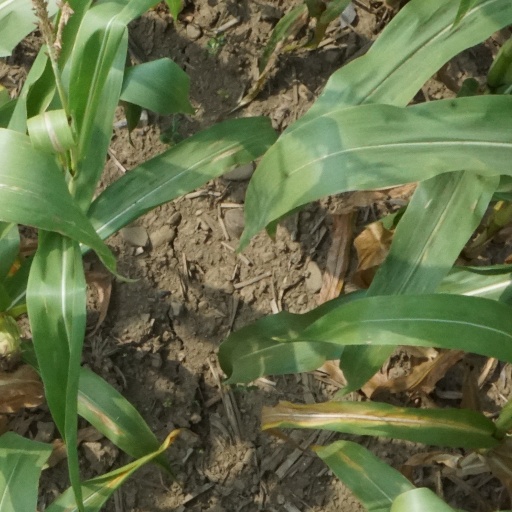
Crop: maize; corn